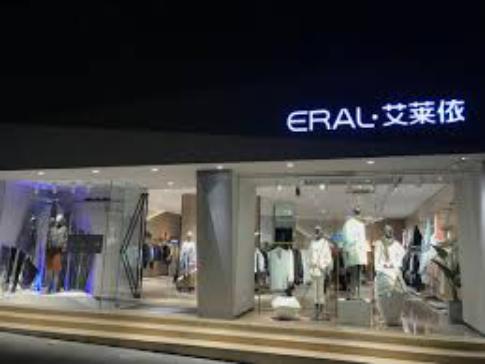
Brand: ERAL
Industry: Clothes